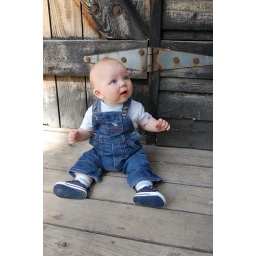
in front of the barn door